Bird visual acuity rendering: 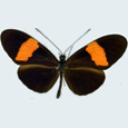
Butterfly visual acuity rendering: 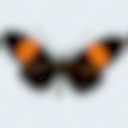
Species: erato
Subspecies: hydara
Sex: female
View: dorsal
Hybrid status: subspecies synonym
Locality: San Esteban VEN CA
Coordinates: 10.433, -68.017